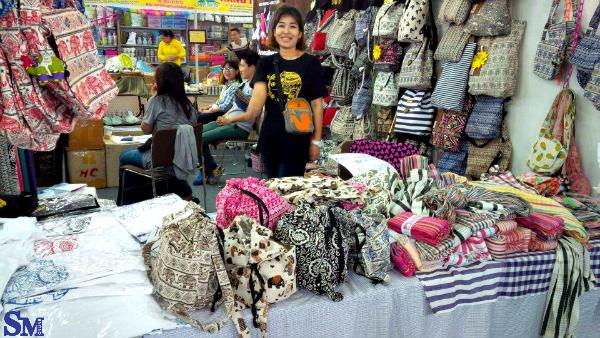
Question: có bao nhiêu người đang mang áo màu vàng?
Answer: có một người đang mang áo màu vàng